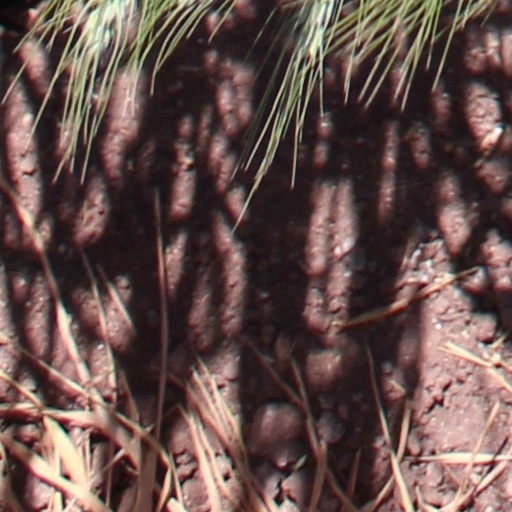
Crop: wheat